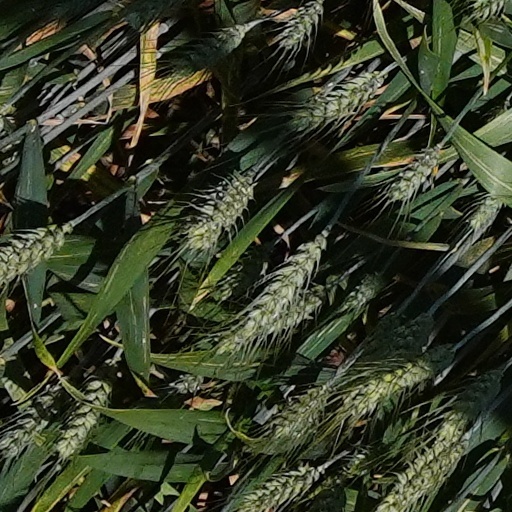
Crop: wheat